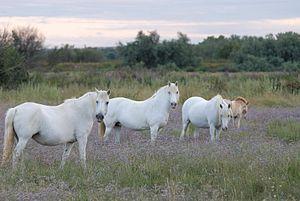
Chevaux Camarguais Dansk: Camargue-heste. Bemærk de blomstrende Limonium ramosissimum i græsset
Le Camargue est une race de petits chevaux de selle rustiques à la robe grise, originaire de la région du même nom, dans le Sud de la France dans le delta du Rhône, sur les départements du Gard et des Bouches-du-Rhône. Ce cheval vit traditionnellement en liberté dans ses marais d'origine. Son origine reste mystérieuse, bien qu'il soit considéré comme l'une des plus anciennes races du monde.
La réserve naturelle nationale du Marais de Lavours est une réserve naturelle nationale située en région Auvergne-Rhône-Alpes. Classée en 1984, elle occupe une surface de 473 hectares et protège un ensemble de marais en bordure du Rhône.